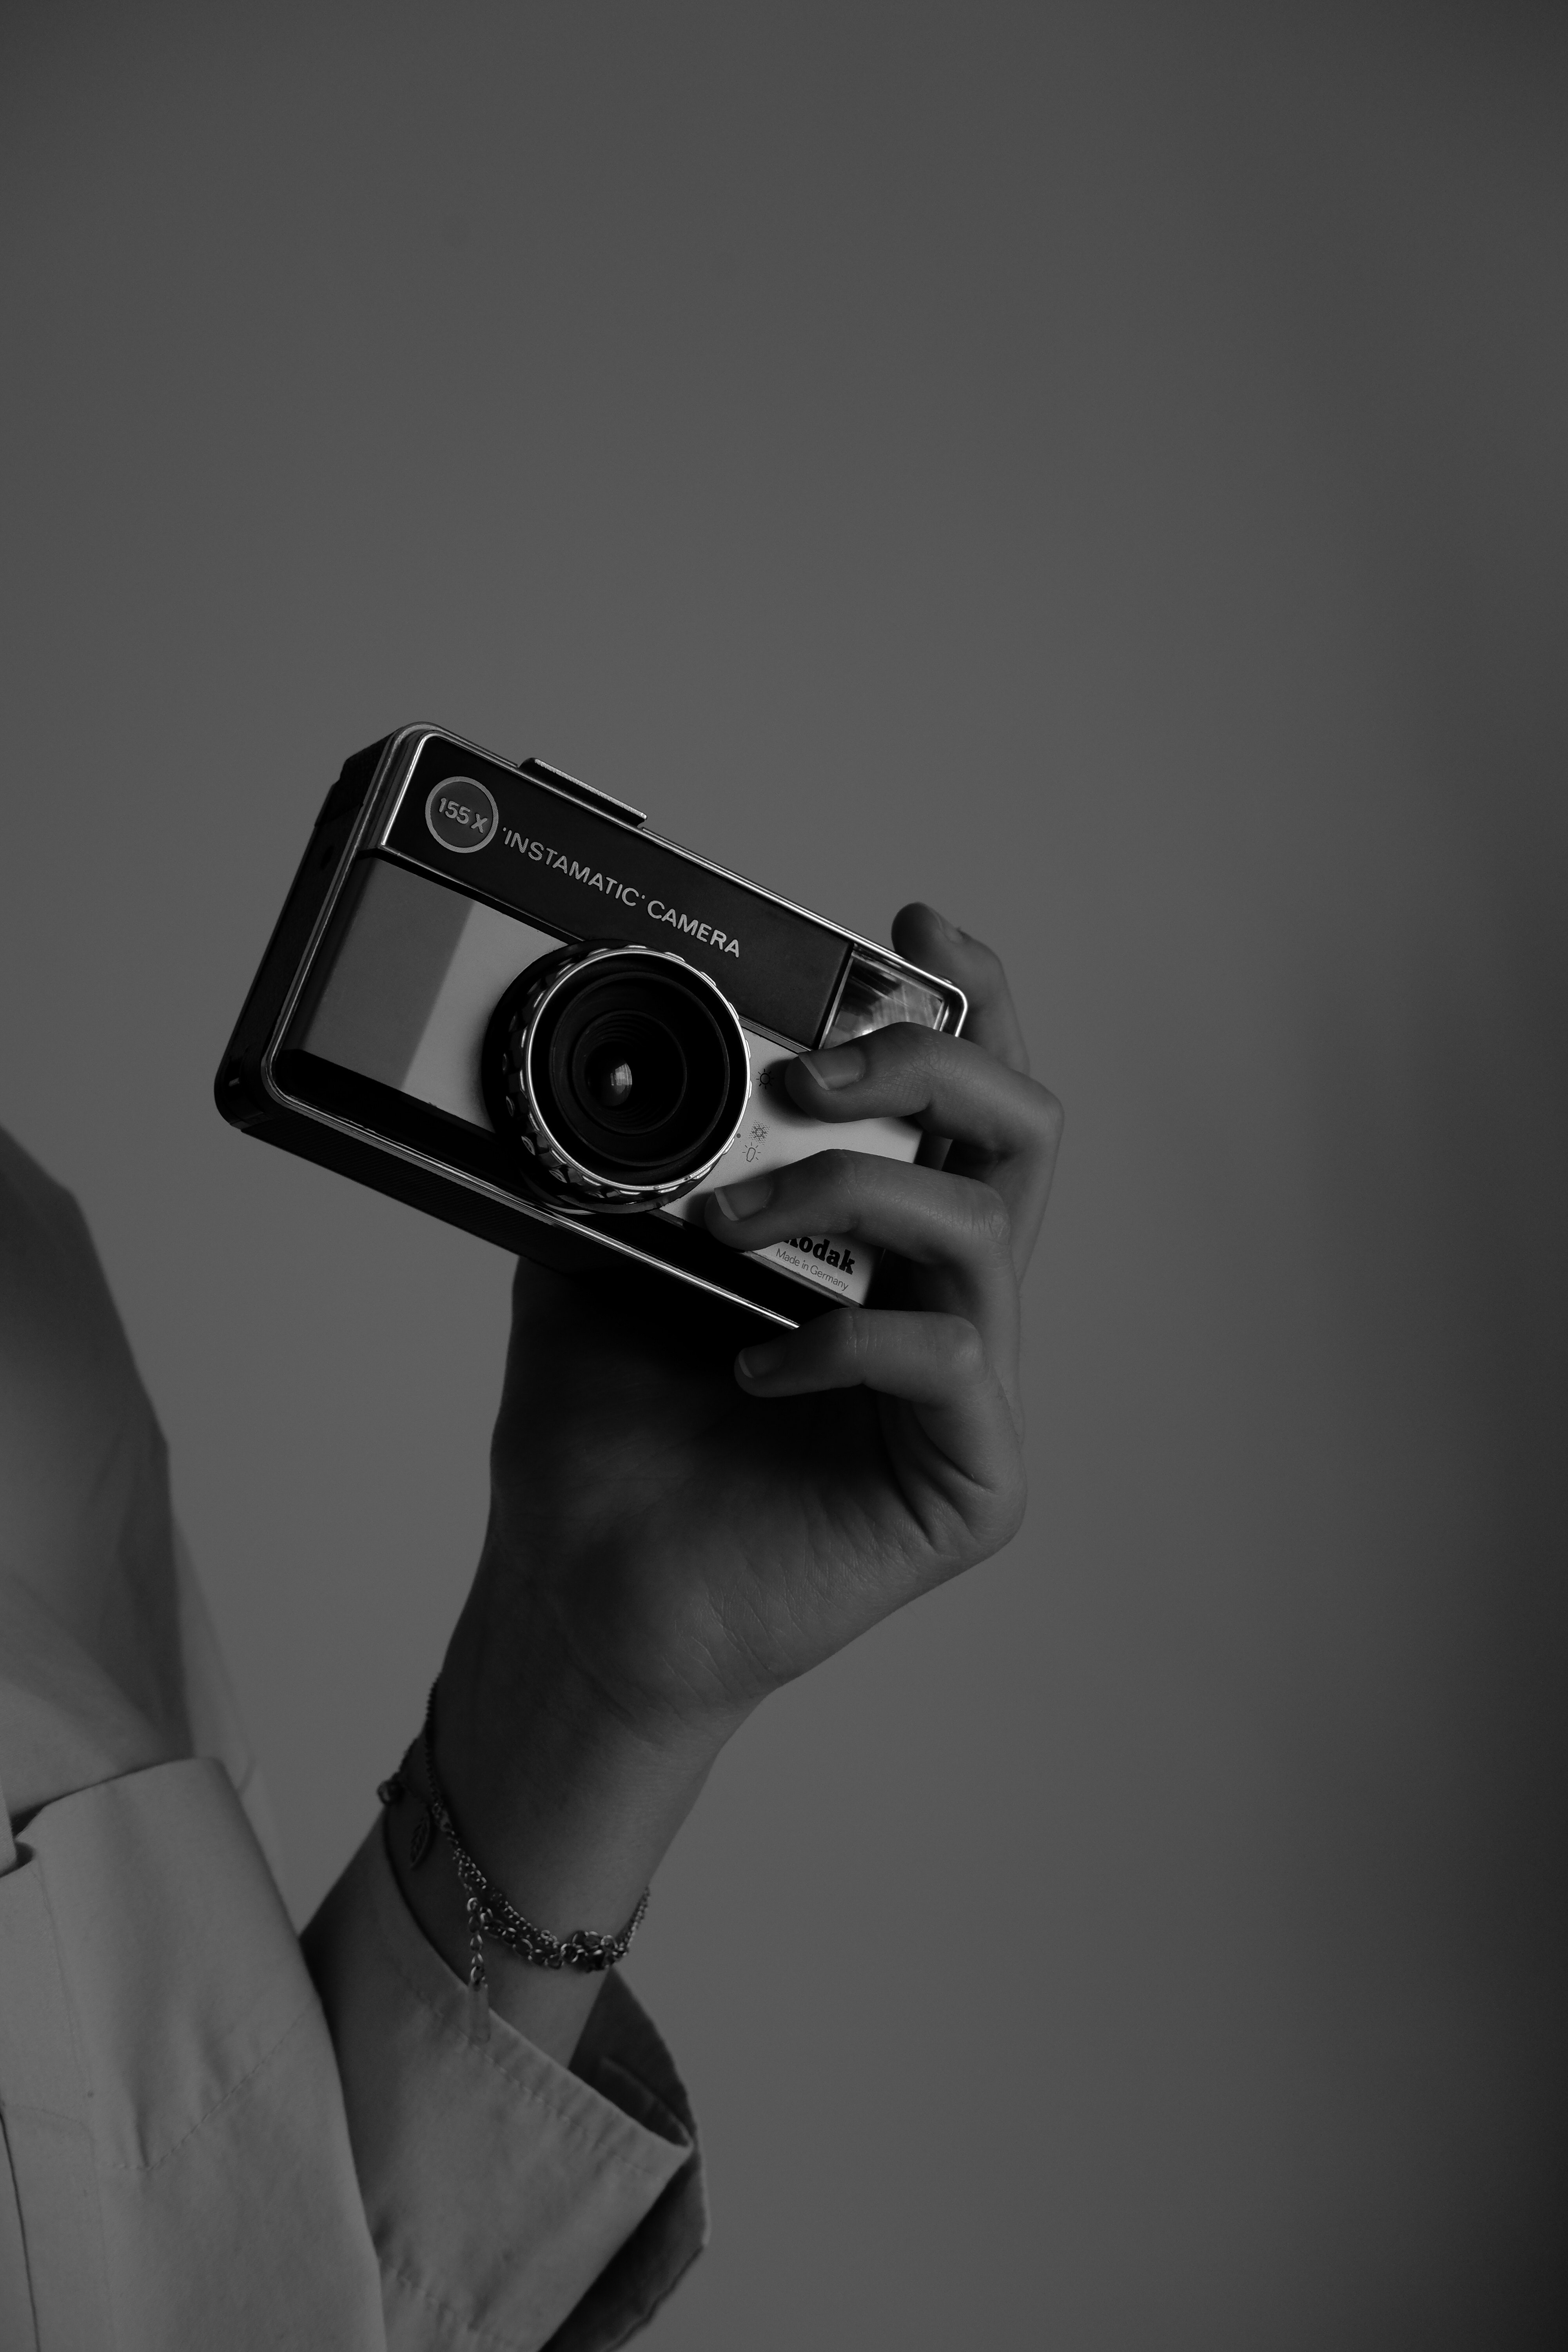
carema, photographer, digital camera, camera lens, reflex camera, flash photography, single lens reflex camera, Point and shoot camera, gesture, camera, camera accessory, cameras optics, lens, mirrorless interchangeable lens camera, gadget, eyewear, audio equipment, monochrome, monochrome photography, nail, wrist, film camera, font, selfie, jewellery, art, fashion accessory, macro photography, still life photography, portrait photography, metal, reflection, portrait, illustration, photo shoot